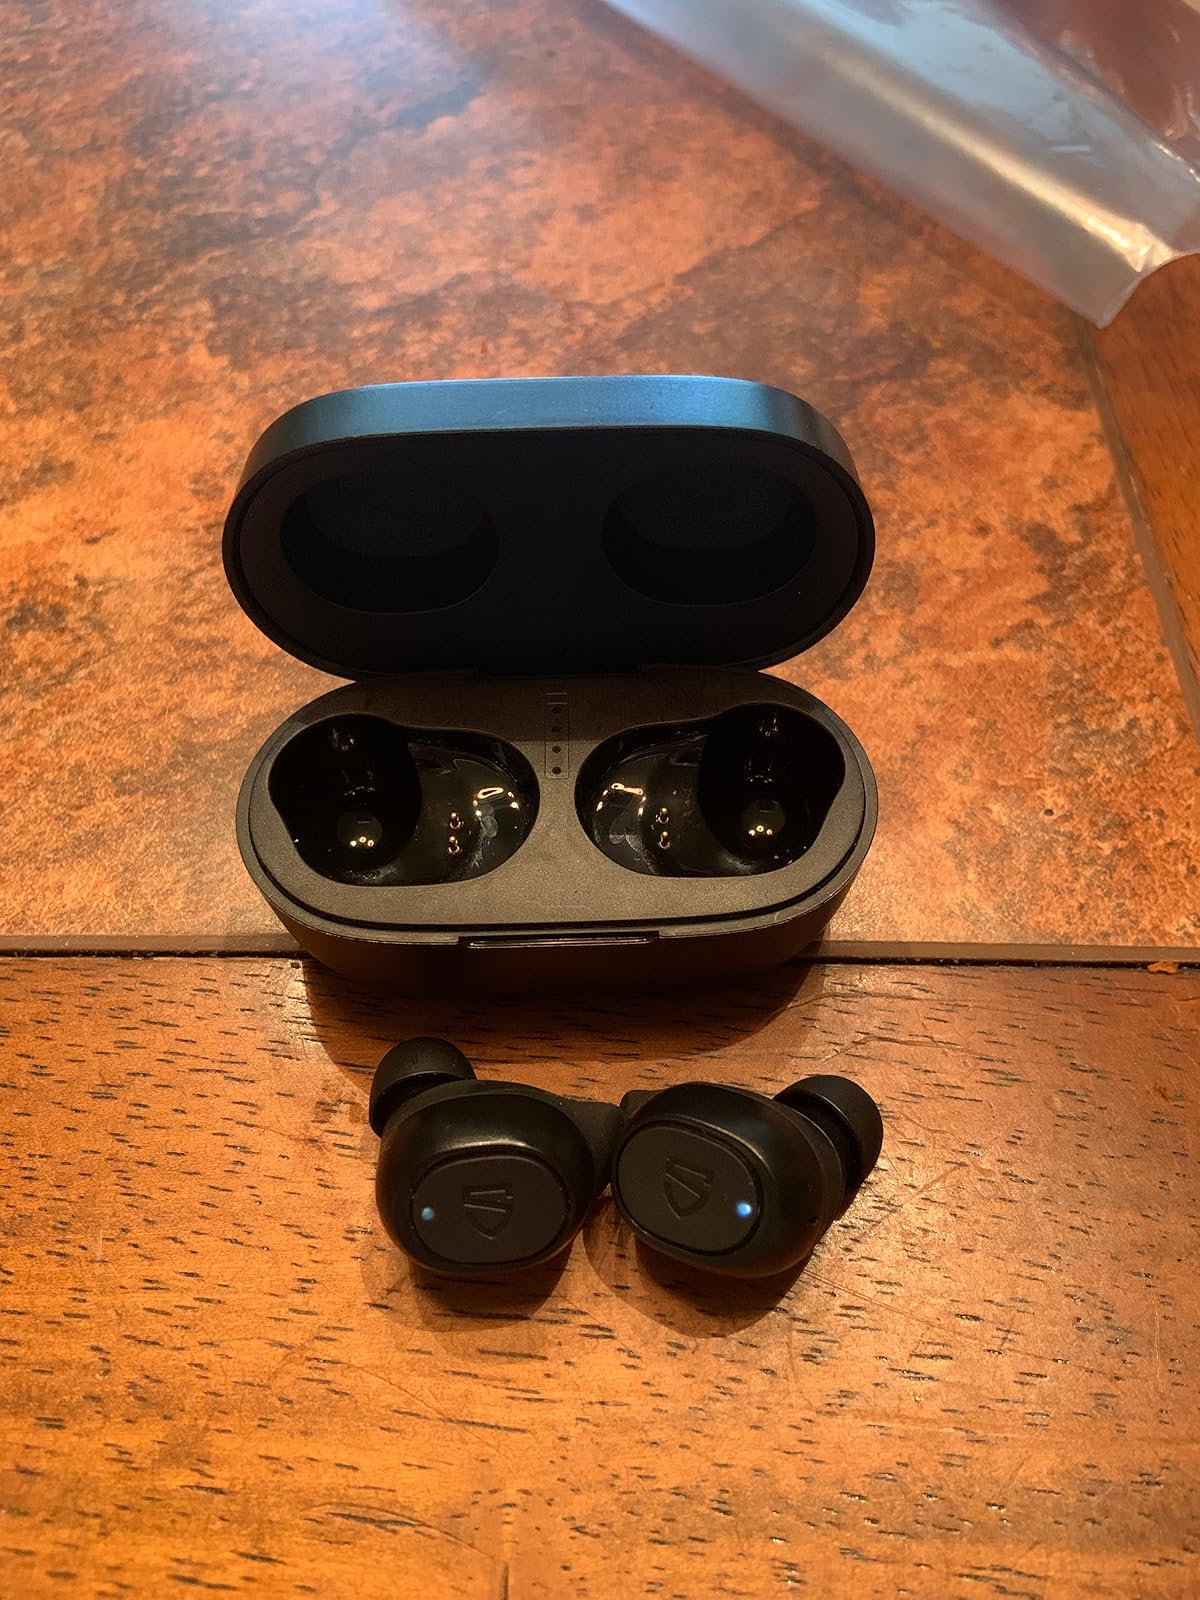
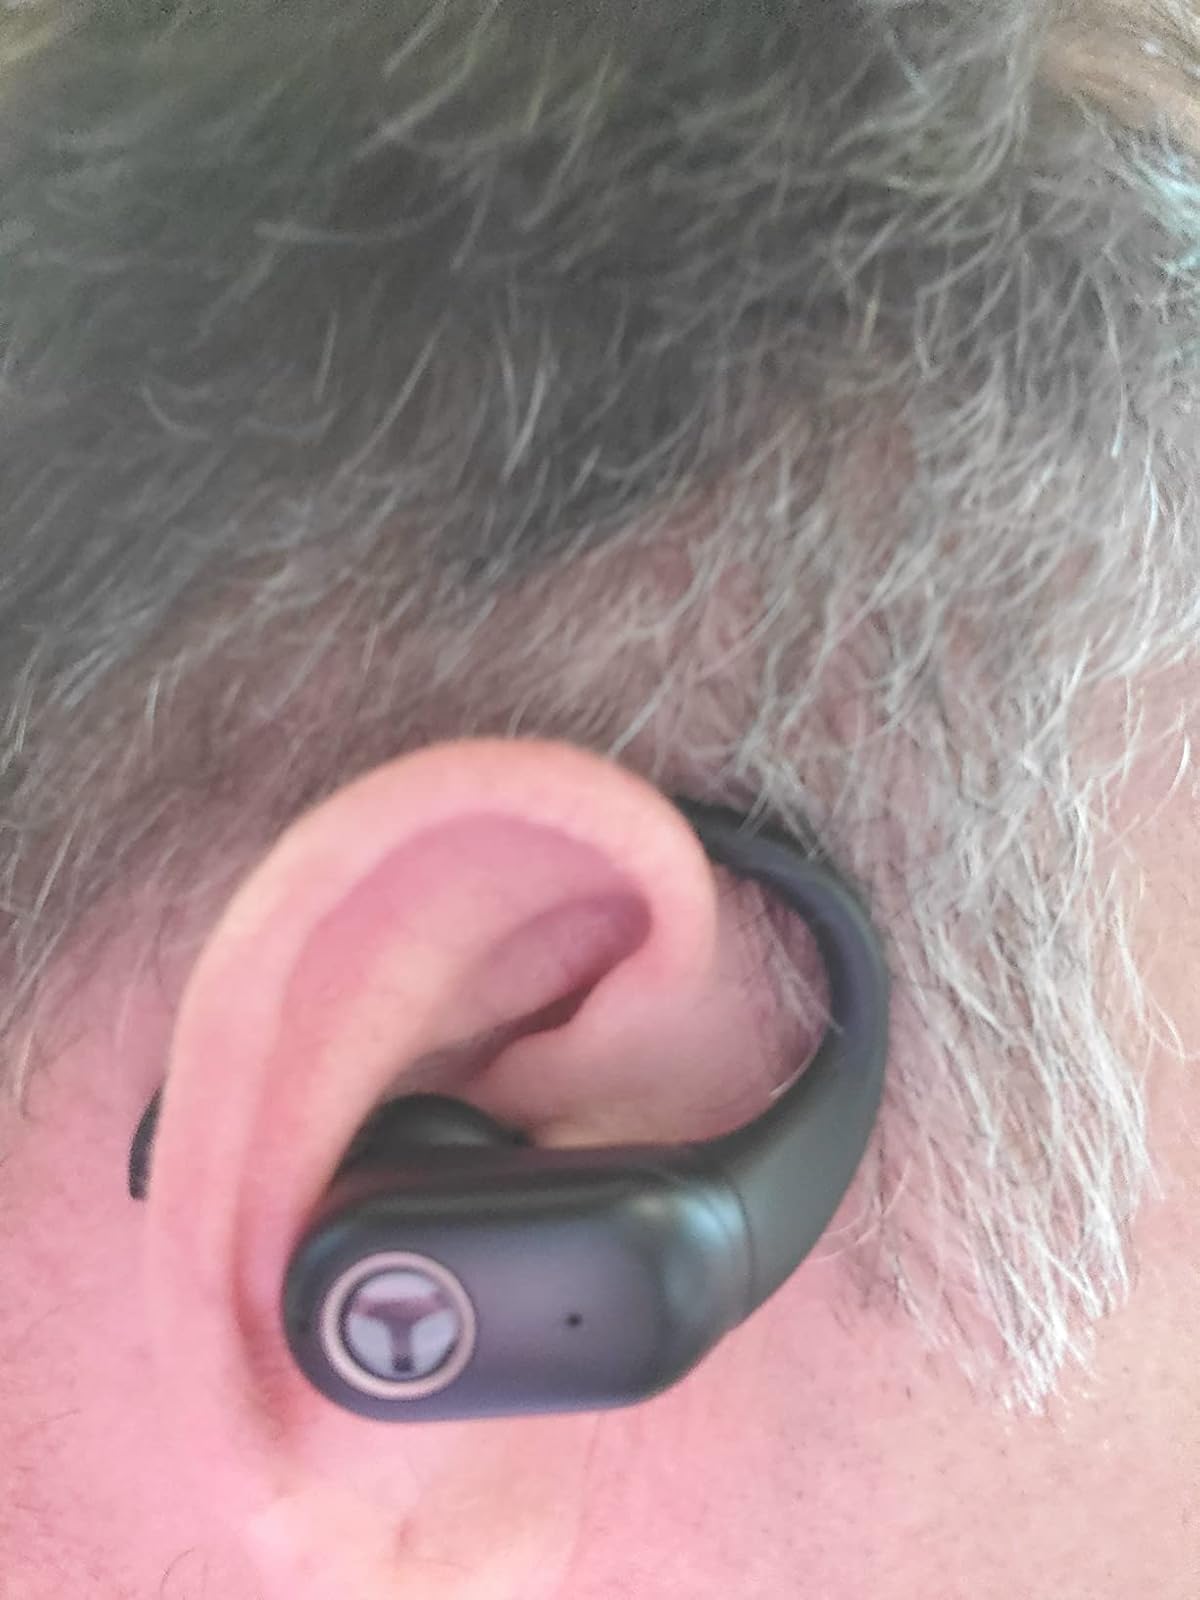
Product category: earbuds
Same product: no